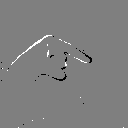
ASL letter: q